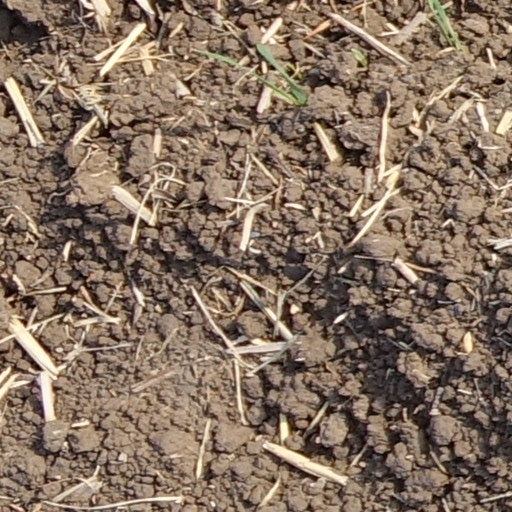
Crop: wheat